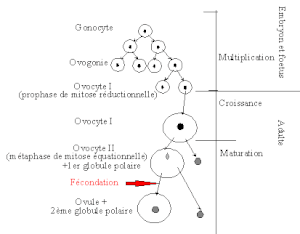
Schéma général de l'ovogénèse
Chez les animaux l'ovogenèse, ou gamétogenèse femelle animale, est un processus biologique discontinu aboutissant à la formation d'un gamète femelle animal mature apte à donner par fécondation la cellule œuf. Chez les animaux ce gamète femelle se nomme l'ovocyte. L'ovocyte II chez l'Homme, dans sa forme la plus mature, est la plus grande cellule de l'organisme mesurant entre 110 et 120 µm. L'ovogenèse commence dans les ébauches embryonnaires des futures ovaires et se termine théoriquement peu après la fécondation avec expulsion du 2nd globule polaire.